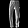
Label: Trouser